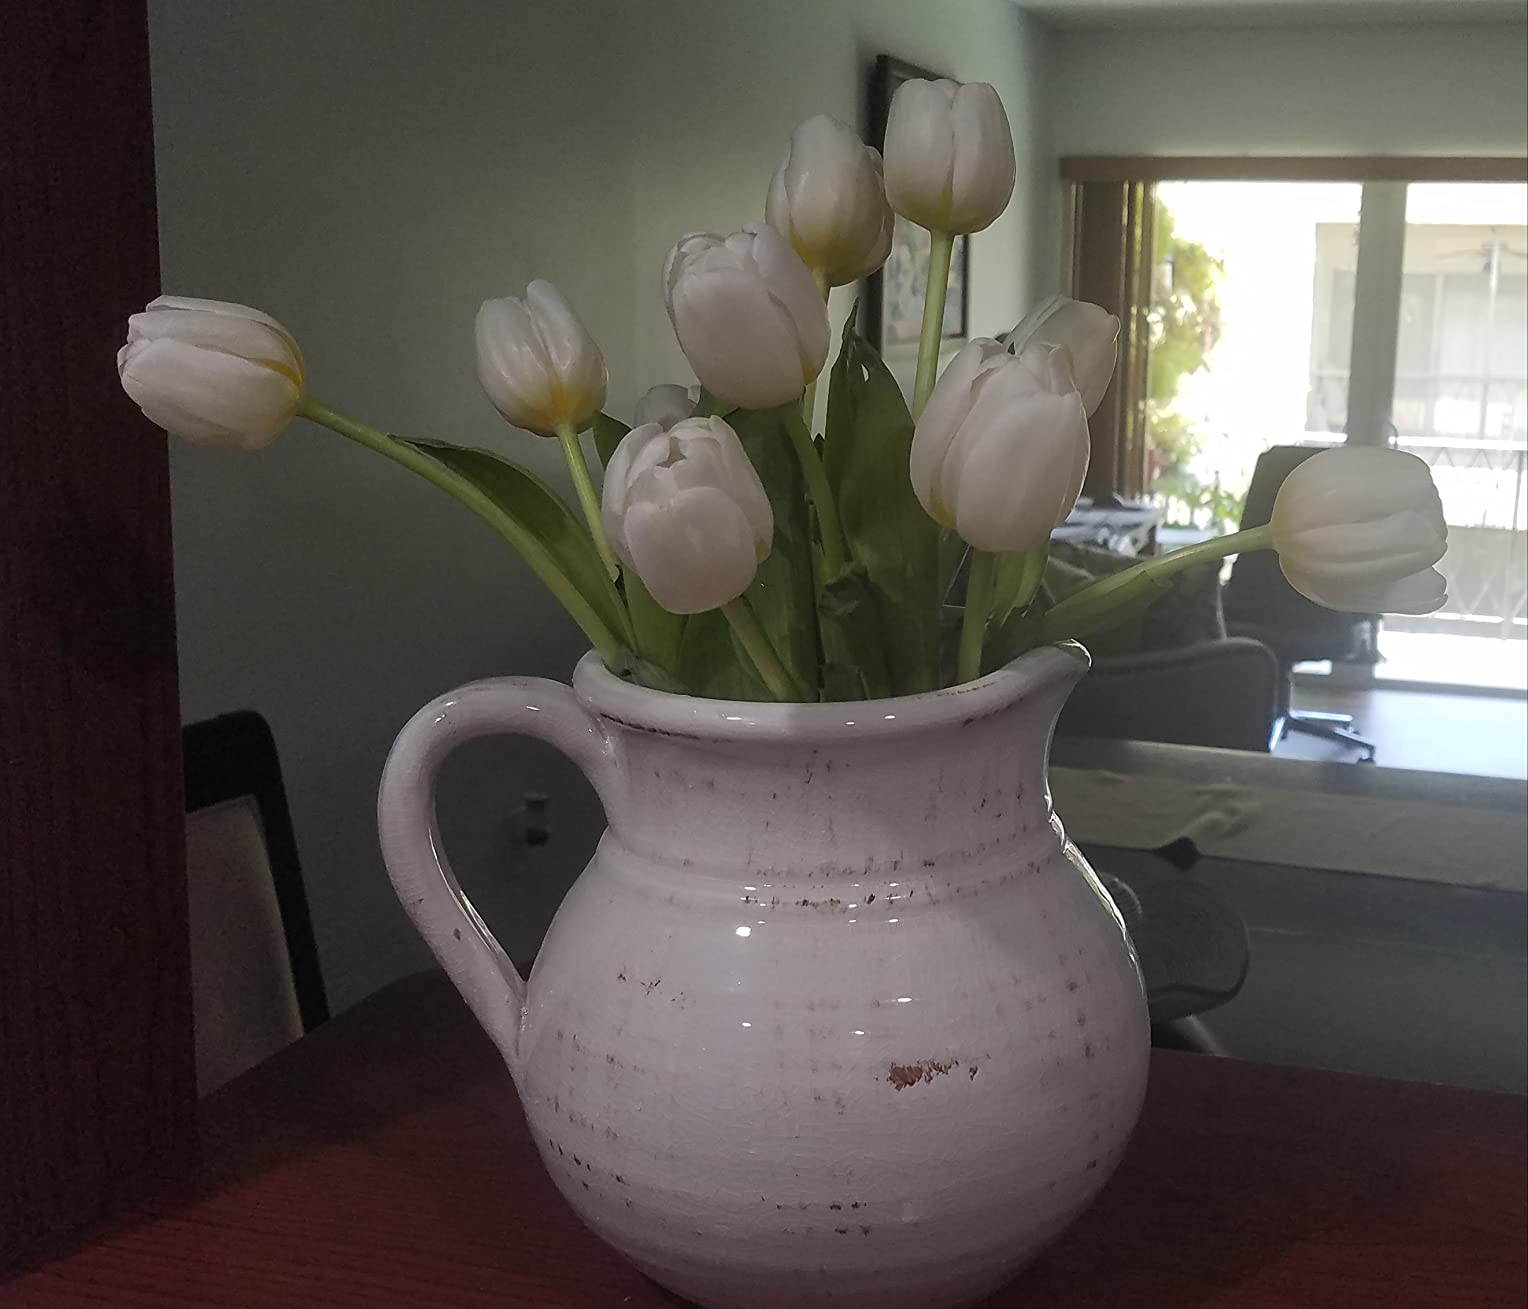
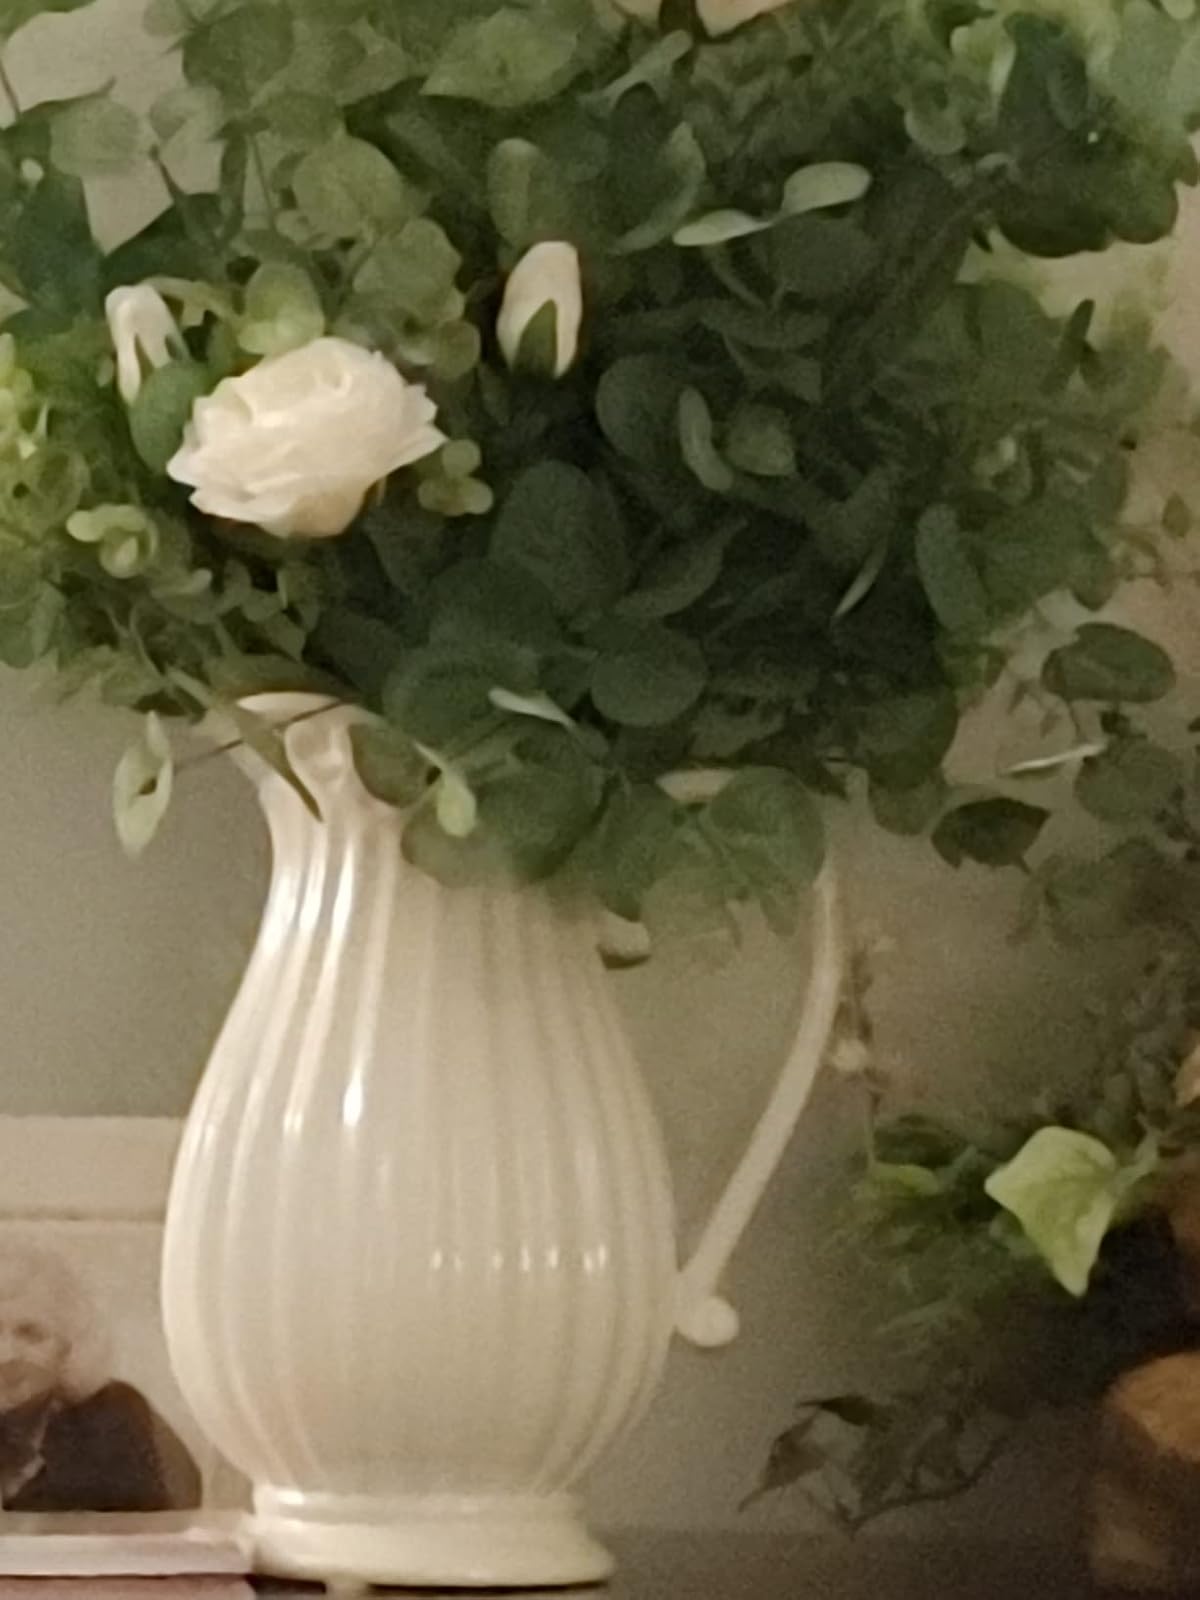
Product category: vase
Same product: no